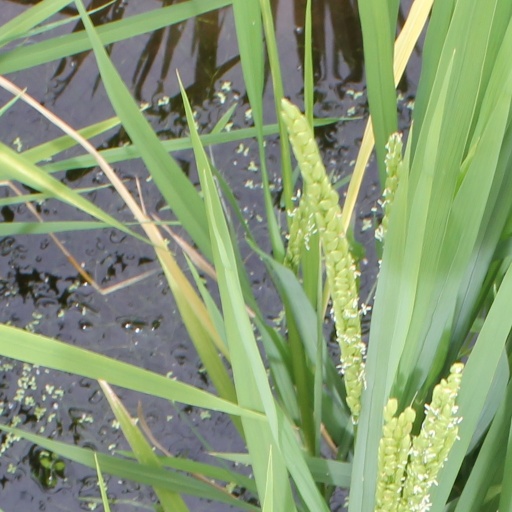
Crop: rice